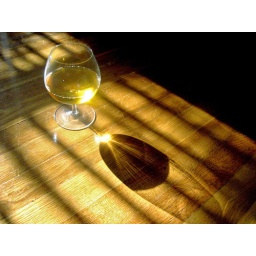
the cup in the window shadow